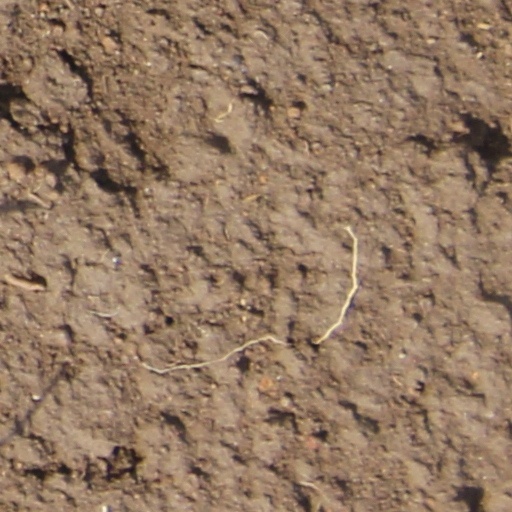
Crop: wheat